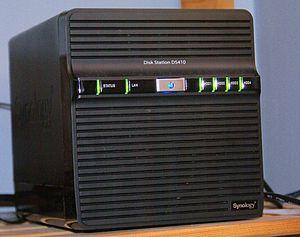
Synology Inc. est une entreprise taïwanaise fondée en avril 2000 et spécialisée dans les serveurs Network Attached Storage. Son siège social se situe dans la ville de Taipei, à Taïwan.
Un serveur de stockage en réseau, également appelé stockage en réseau NAS, boîtier de stockage en réseau ou plus simplement NAS, est un serveur de fichiers autonome, relié à un réseau, dont la principale fonction est le stockage de données en un volume centralisé pour des clients réseau hétérogènes.